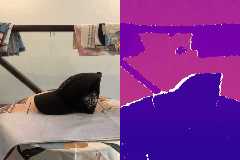
Label: hat